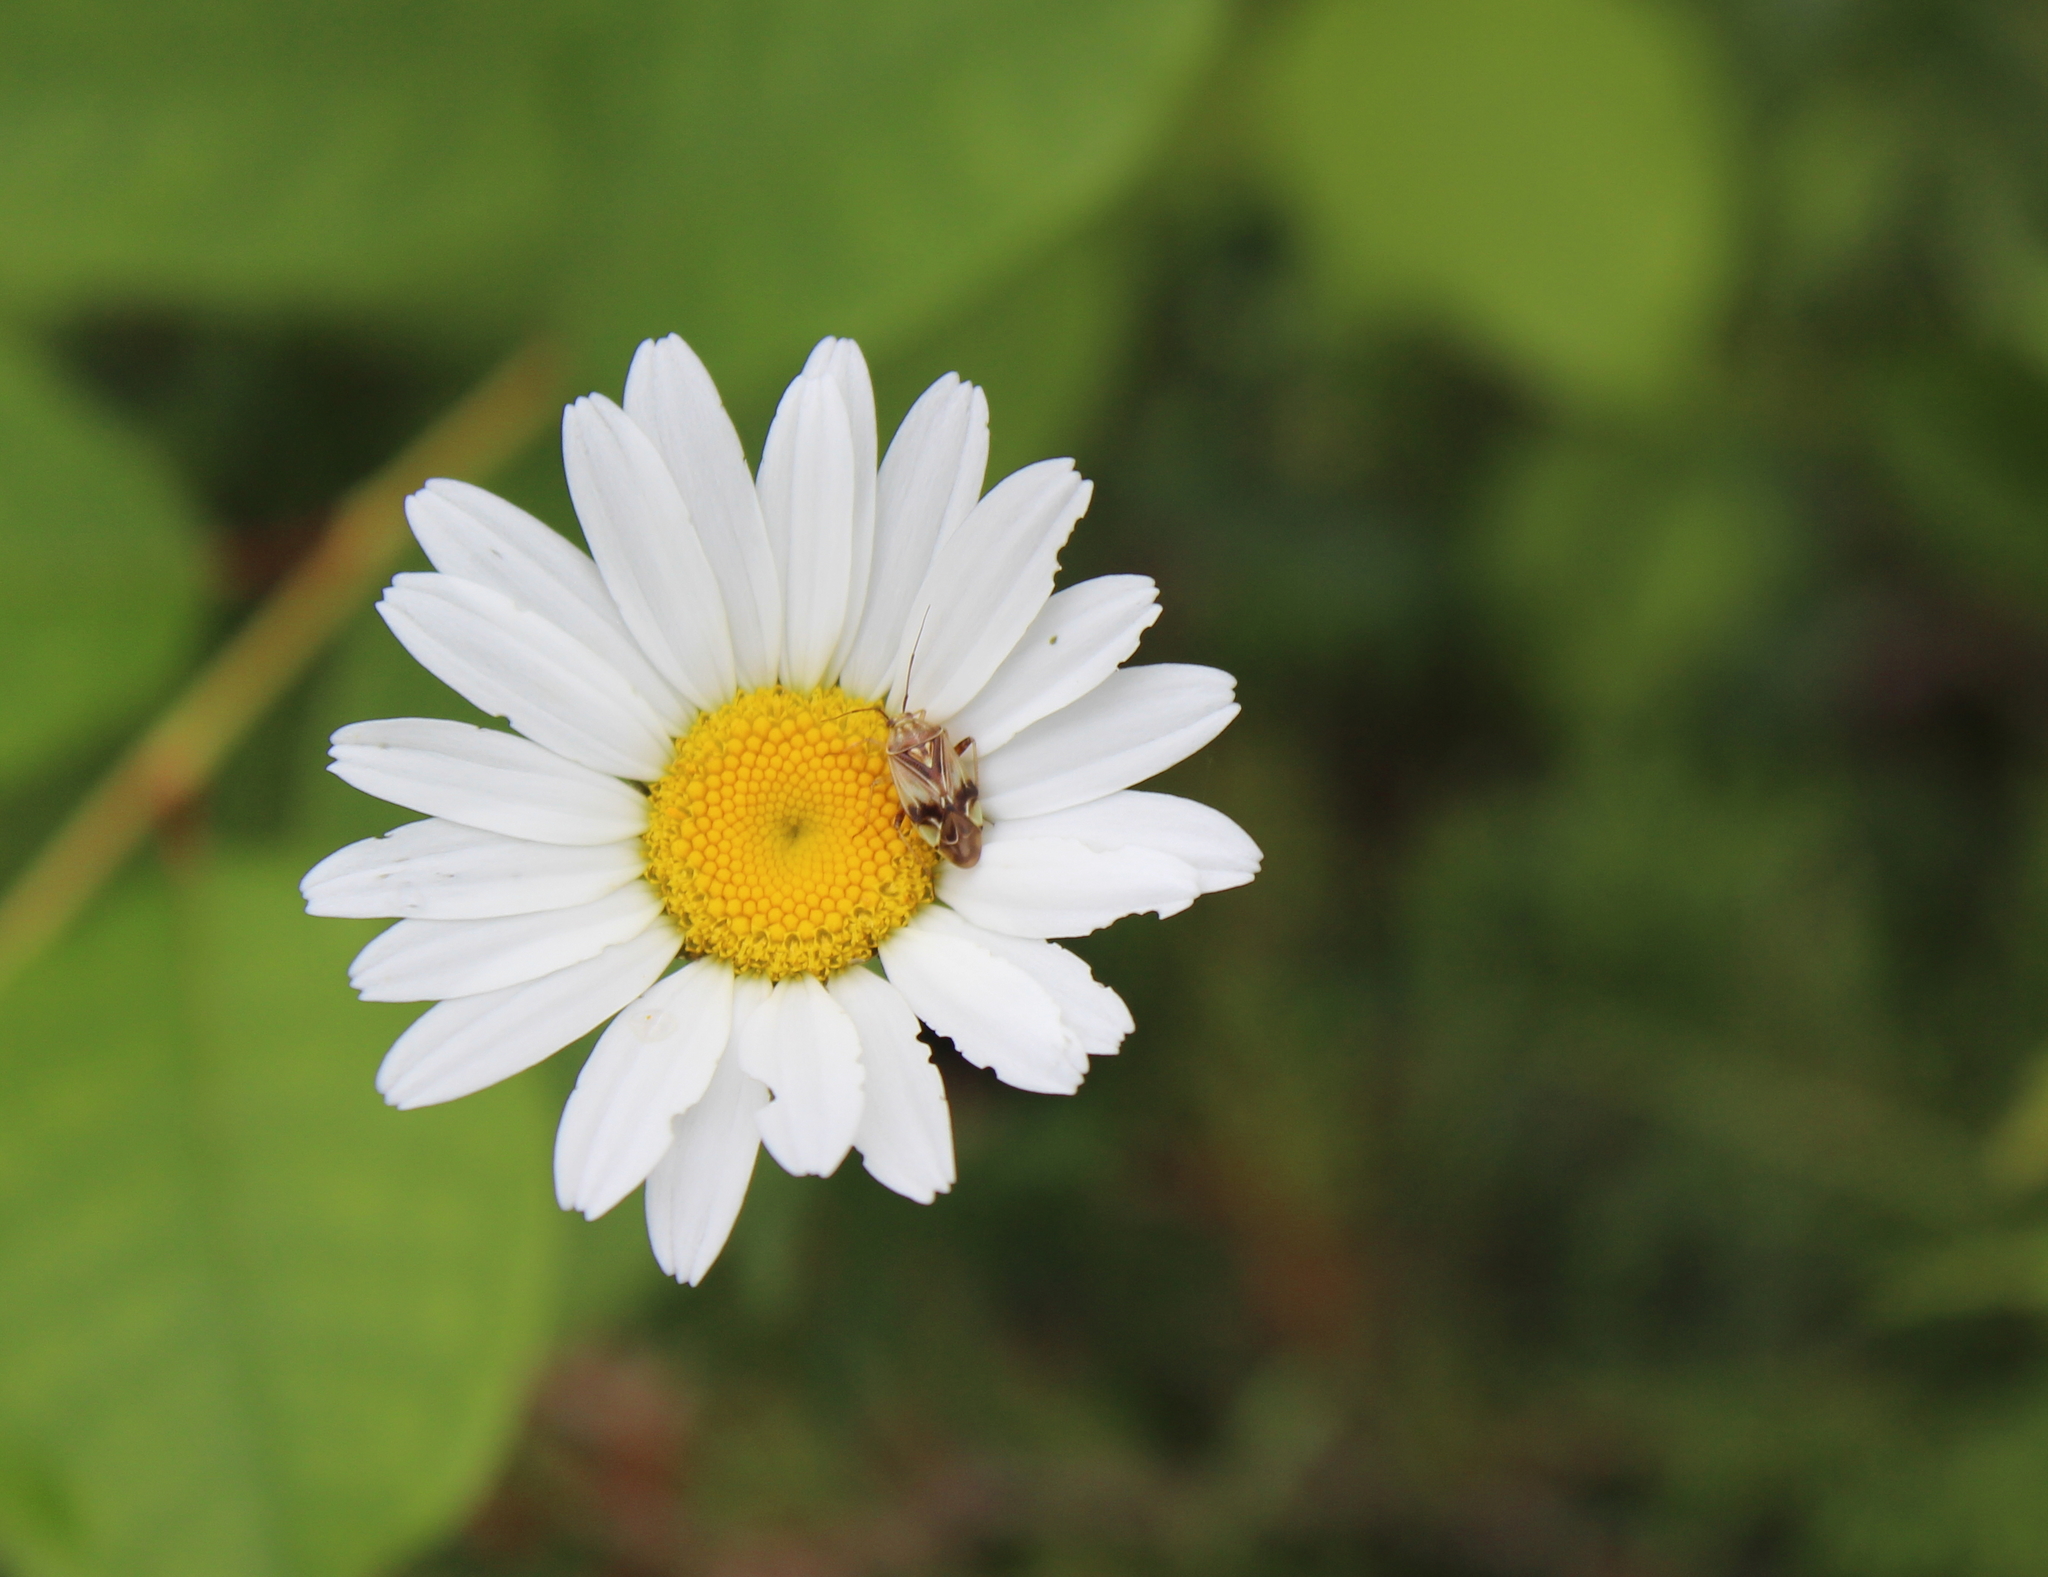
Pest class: lygus_bug